Péter Scherer

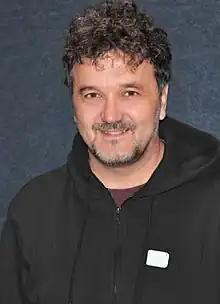

Péter Scherer (born 16 November 1961 in Ajka) is a Hungarian stage and film actor.